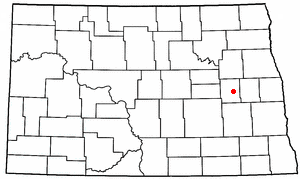
Cooperstown (North Dakota)
Cooperstowns beliggenhed i North Dakota
Cooperstown er en amerikansk by og administrativt centrum for det amerikanske county Griggs County i staten North Dakota. I 2000 havde byen et indbyggertal på 1.053.